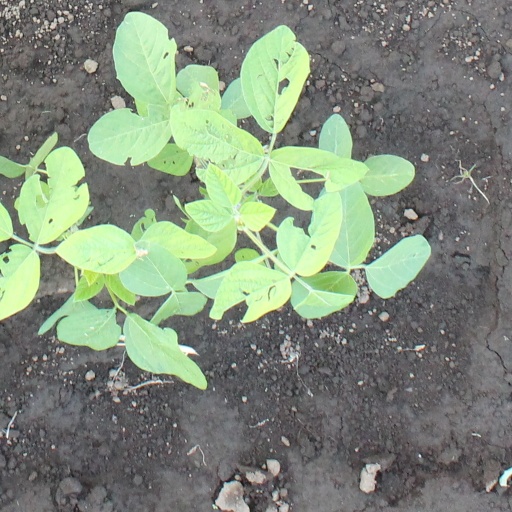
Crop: soybean